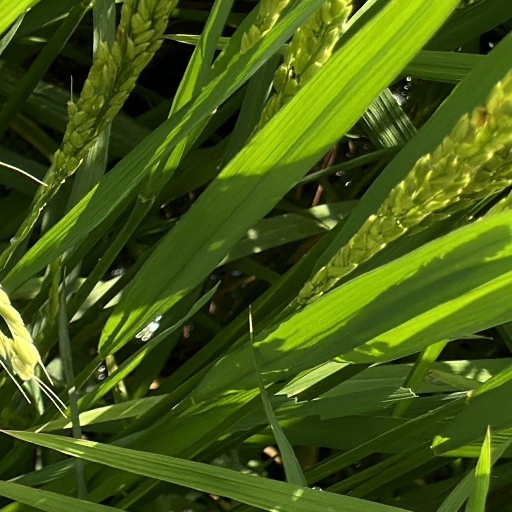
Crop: rice